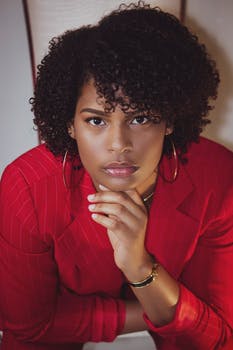
Label: No Watermark